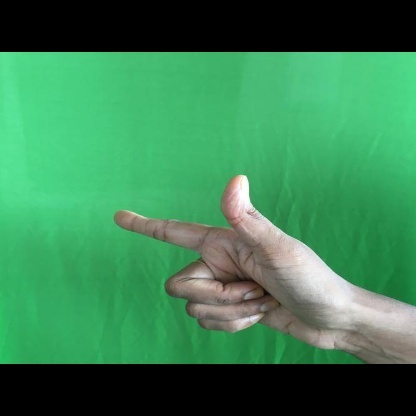
Mudra: Chandrakala